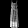
Label: Dress